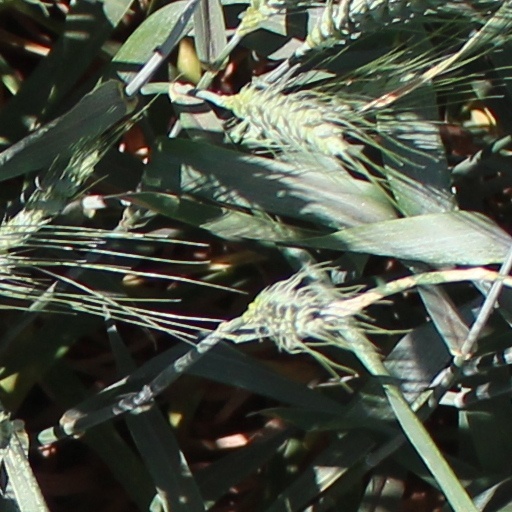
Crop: wheat